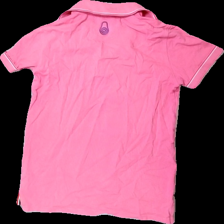
View: back
Type: Shirt
Category: Men
Brand: Sailracing
Colors: Pink
Material: 100% cotton
Cut: Regular
Size: S
Season: All
Price range: 50-100
Recommended usage: Reuse